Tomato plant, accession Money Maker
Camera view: vertical (180 deg); turntable rotation: 330 degrees
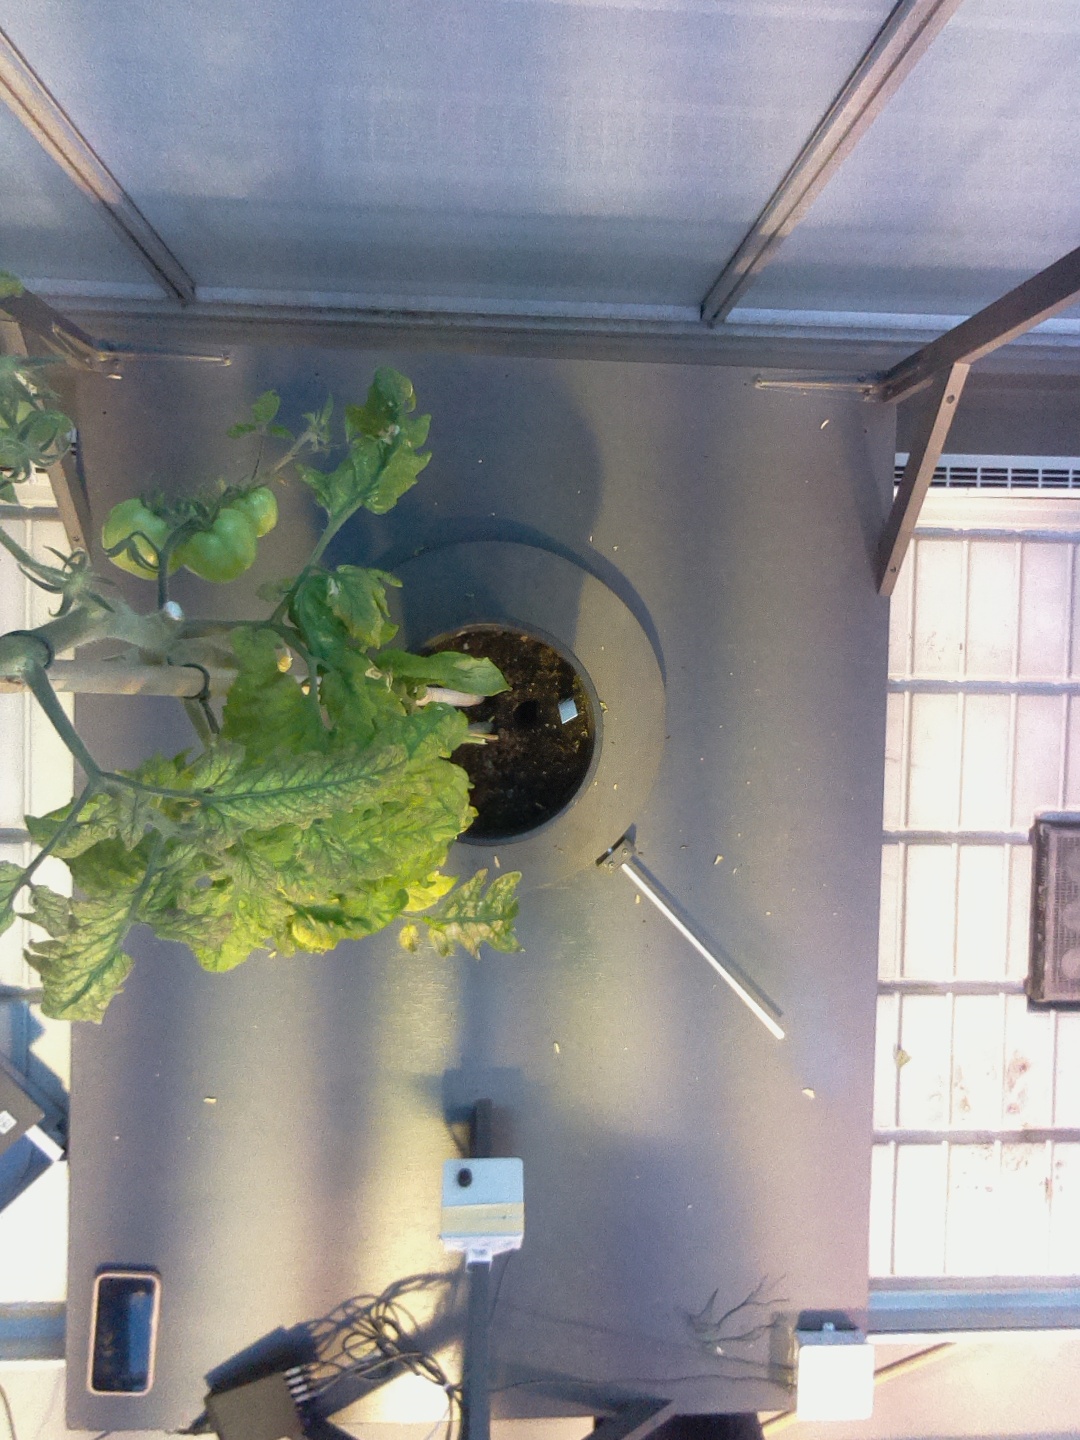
BBCH growth stage 78: 80% -90% of final fruit size